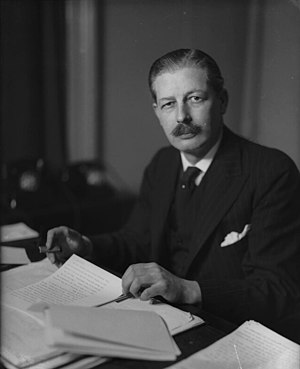
Chancellor of the Exchequer / Storbritanniens finansministre, fra 1902 og frem
Harold Macmillan
Chancellor of the Exchequer er den titel, som bæres af en den britiske minister i kabinettet med ansvar for regeringens økonomiske og finansielle politik og styring. Normalt kaldes han kansleren. Kansleren er den øverst ansvarlige minister i det ministerielle departement Her Majesty’s Treasury, der svarer til det danske finansministerium. Posten er et af de fire højeste statsembeder og er i nyere tid det næsthøjeste embede i Storbritannien, kun overgået af premierministeren og justitsministeren: lord kansleren.